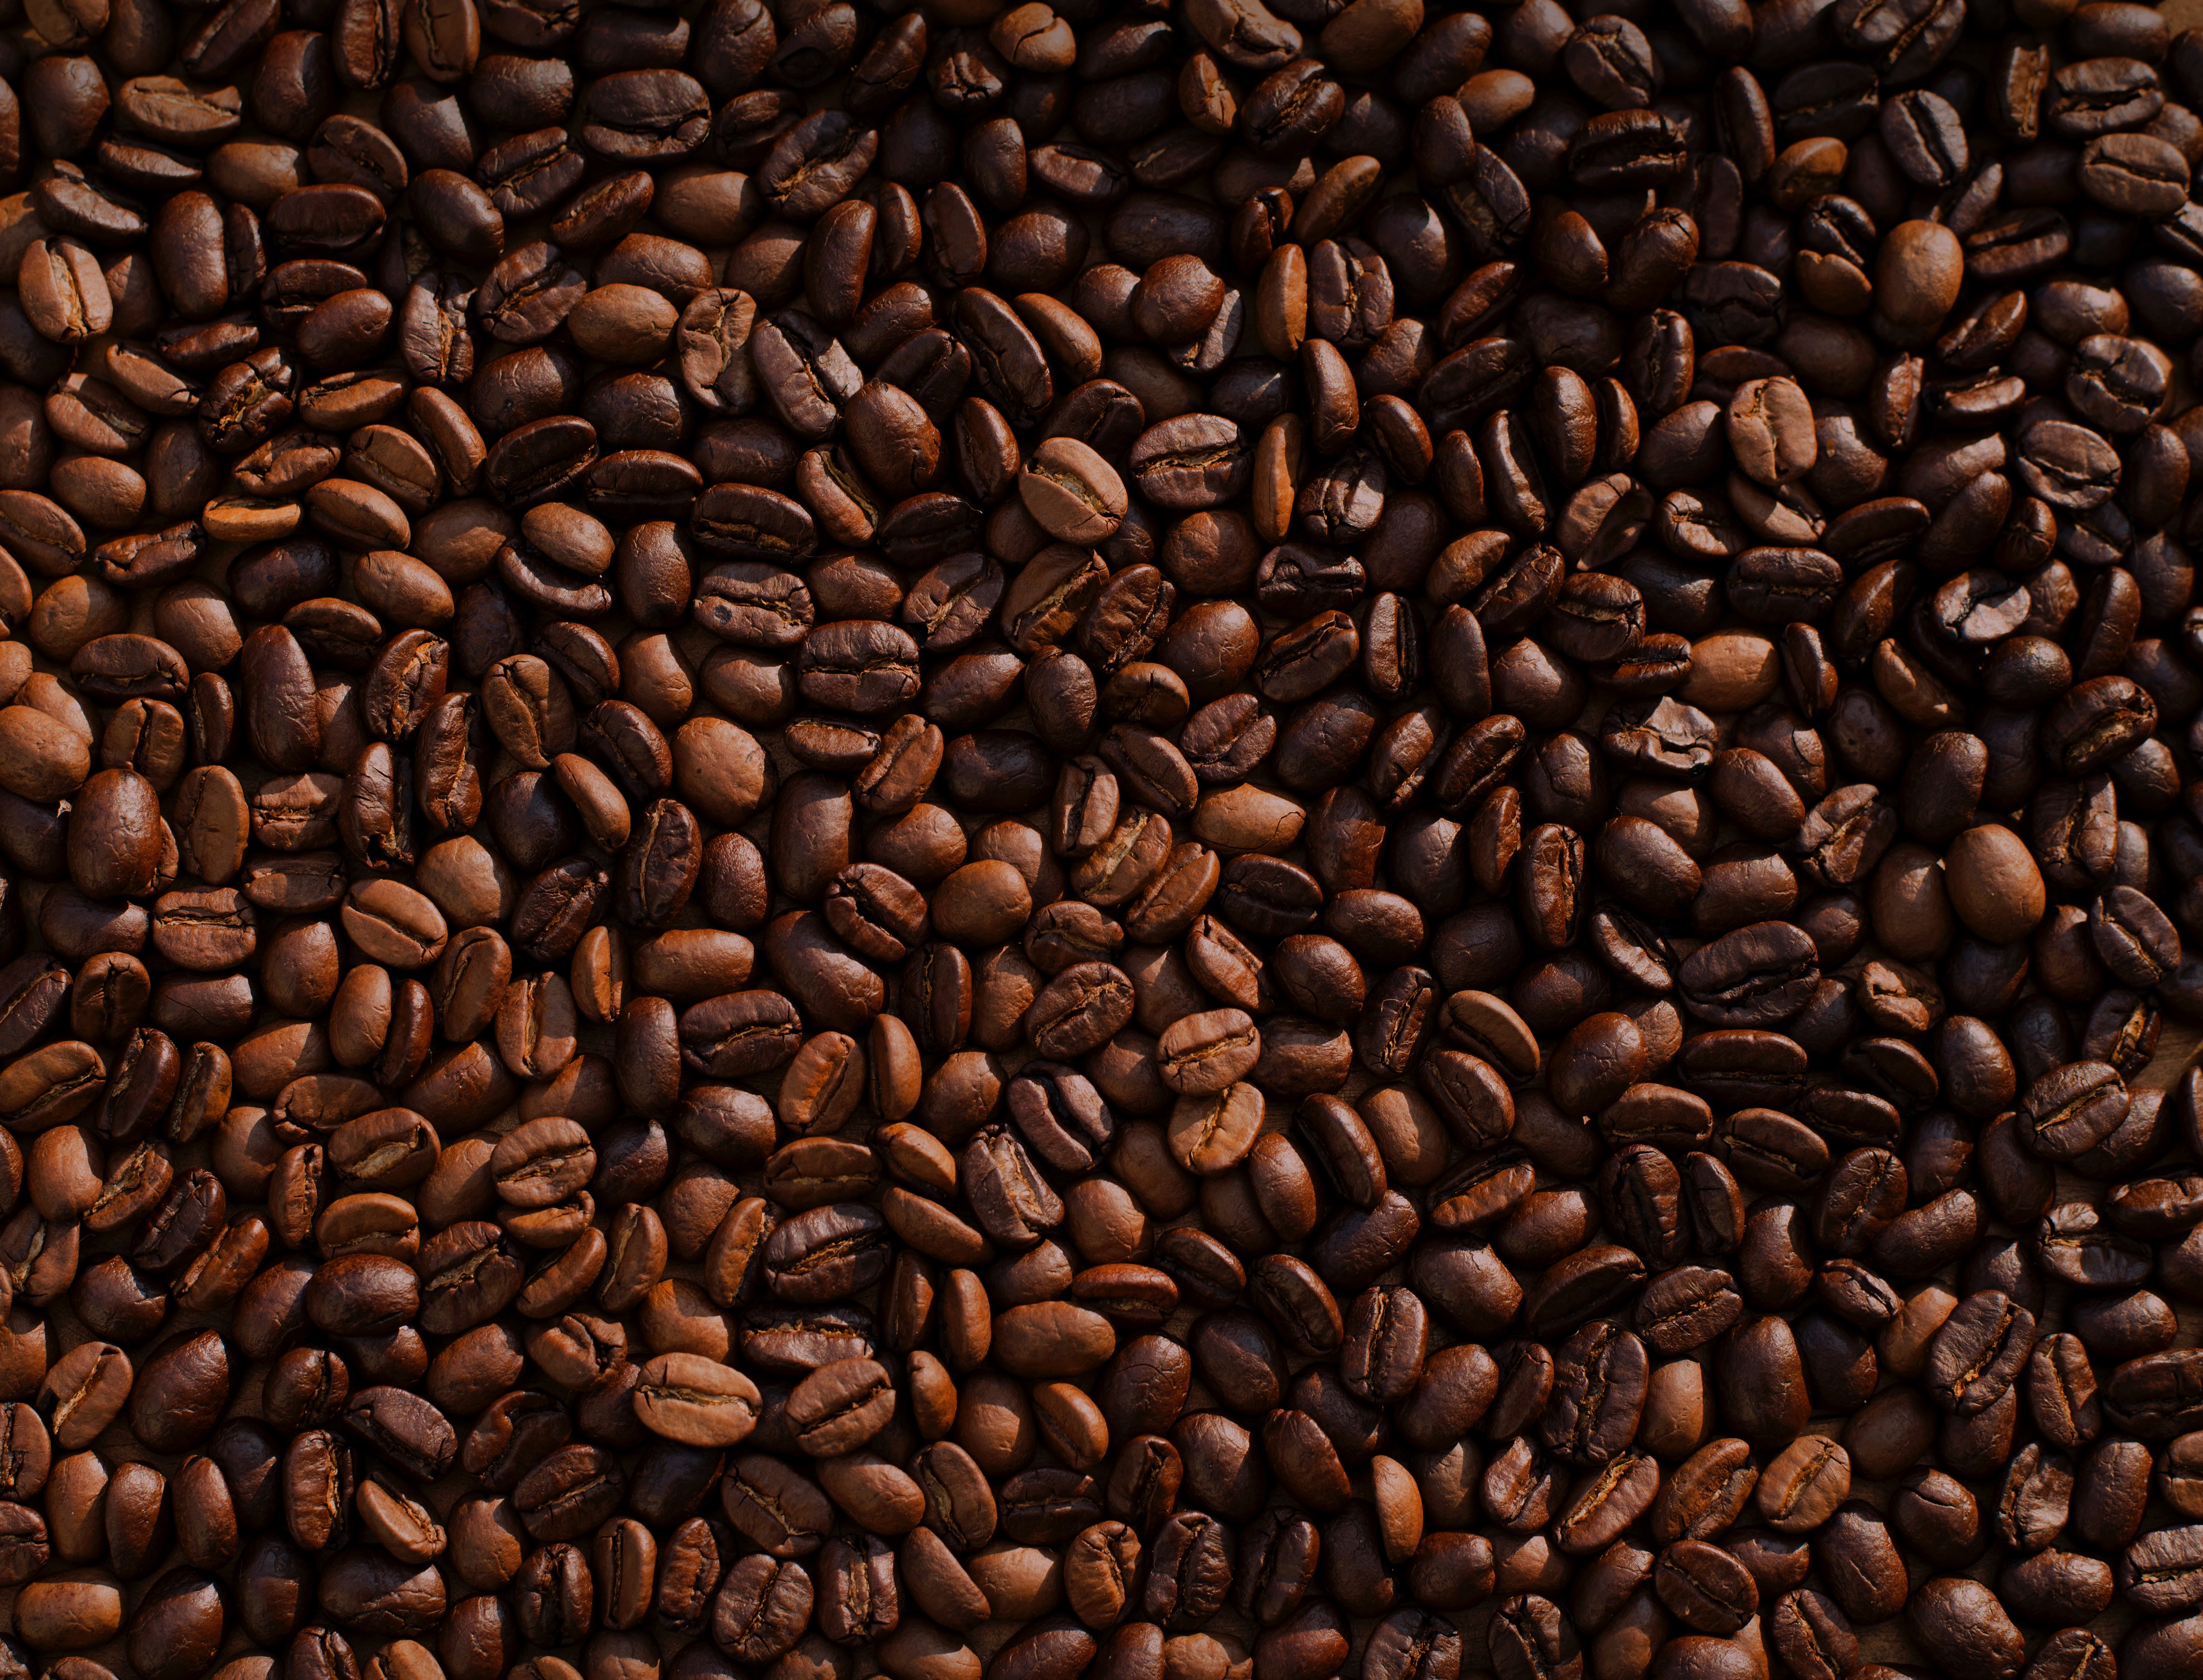
coffee, coffee bean, bean, food, produce, vegetable, crop, drink, caffeine, sunflower seed